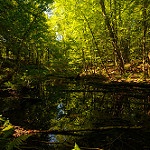
Scene: Outdoor